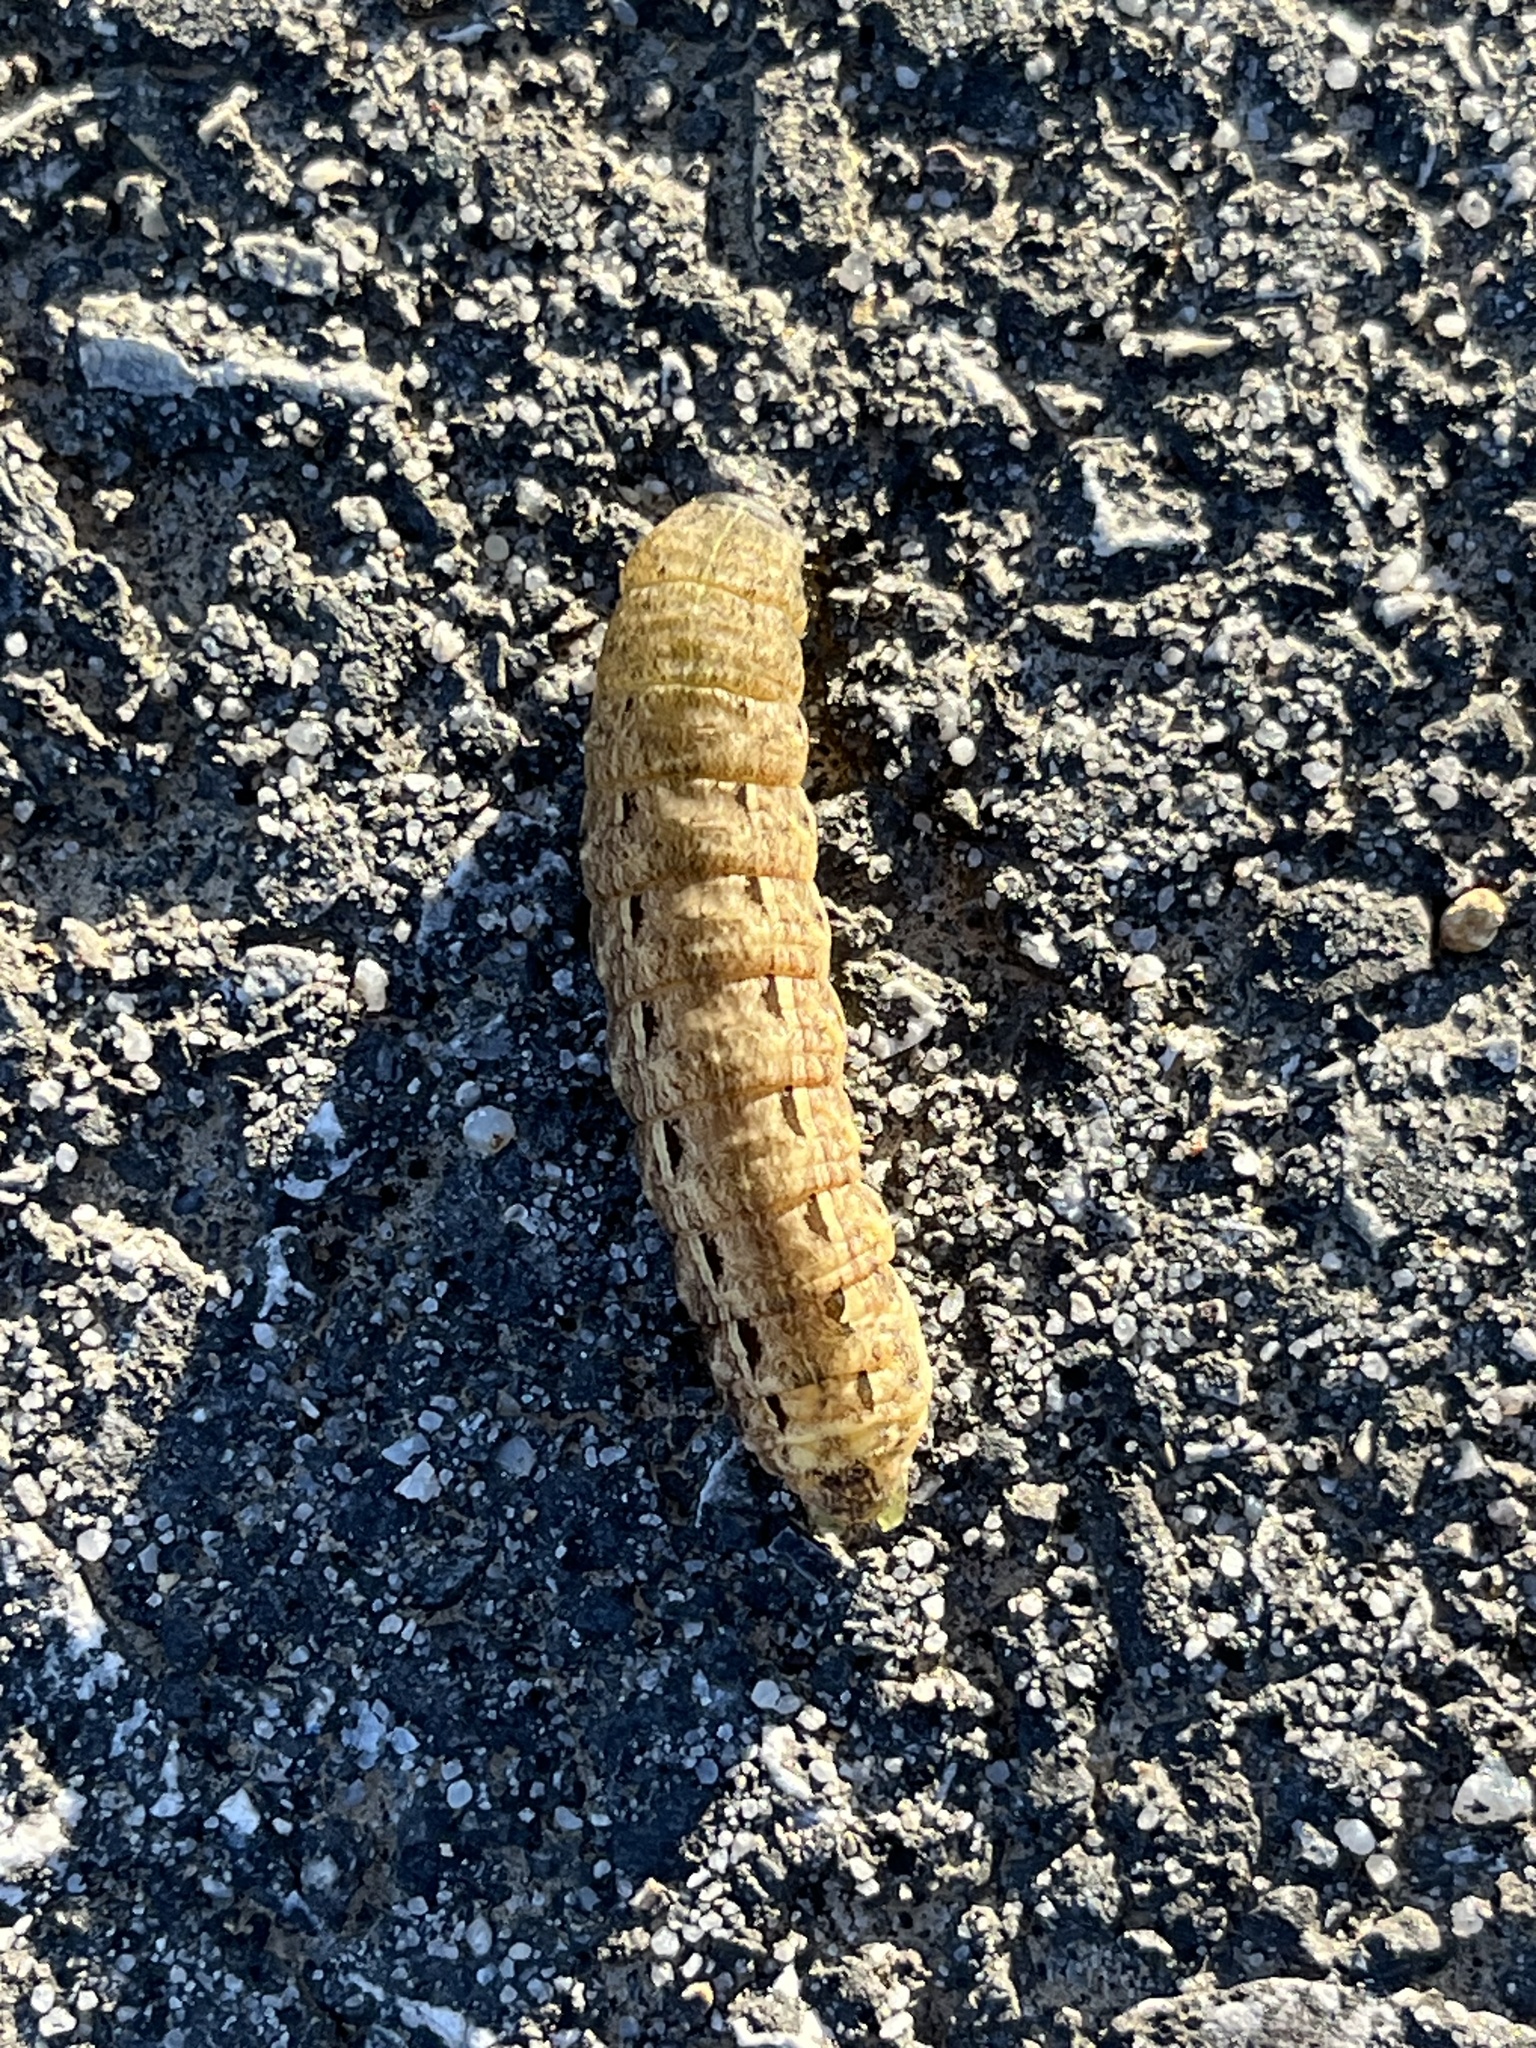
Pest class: cutworms